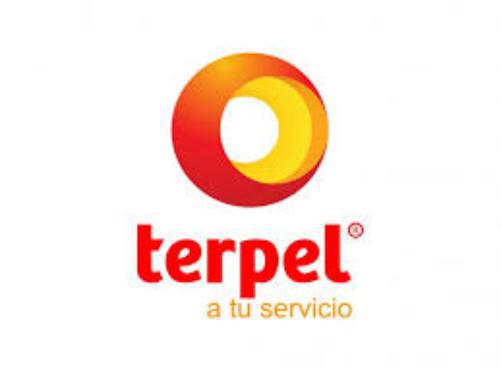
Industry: Transportation